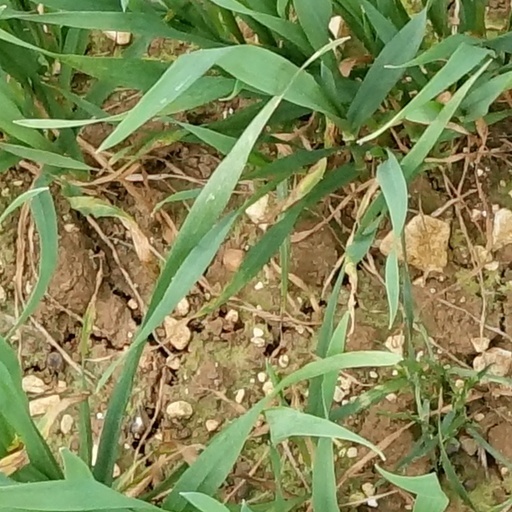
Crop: wheat